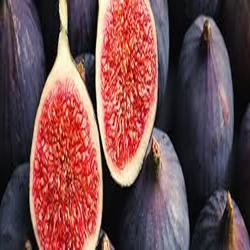
Label: Fig